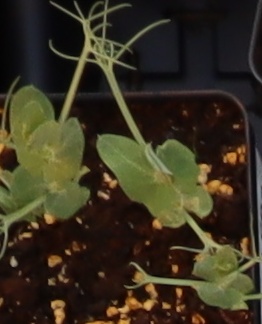
Label: Field Pea